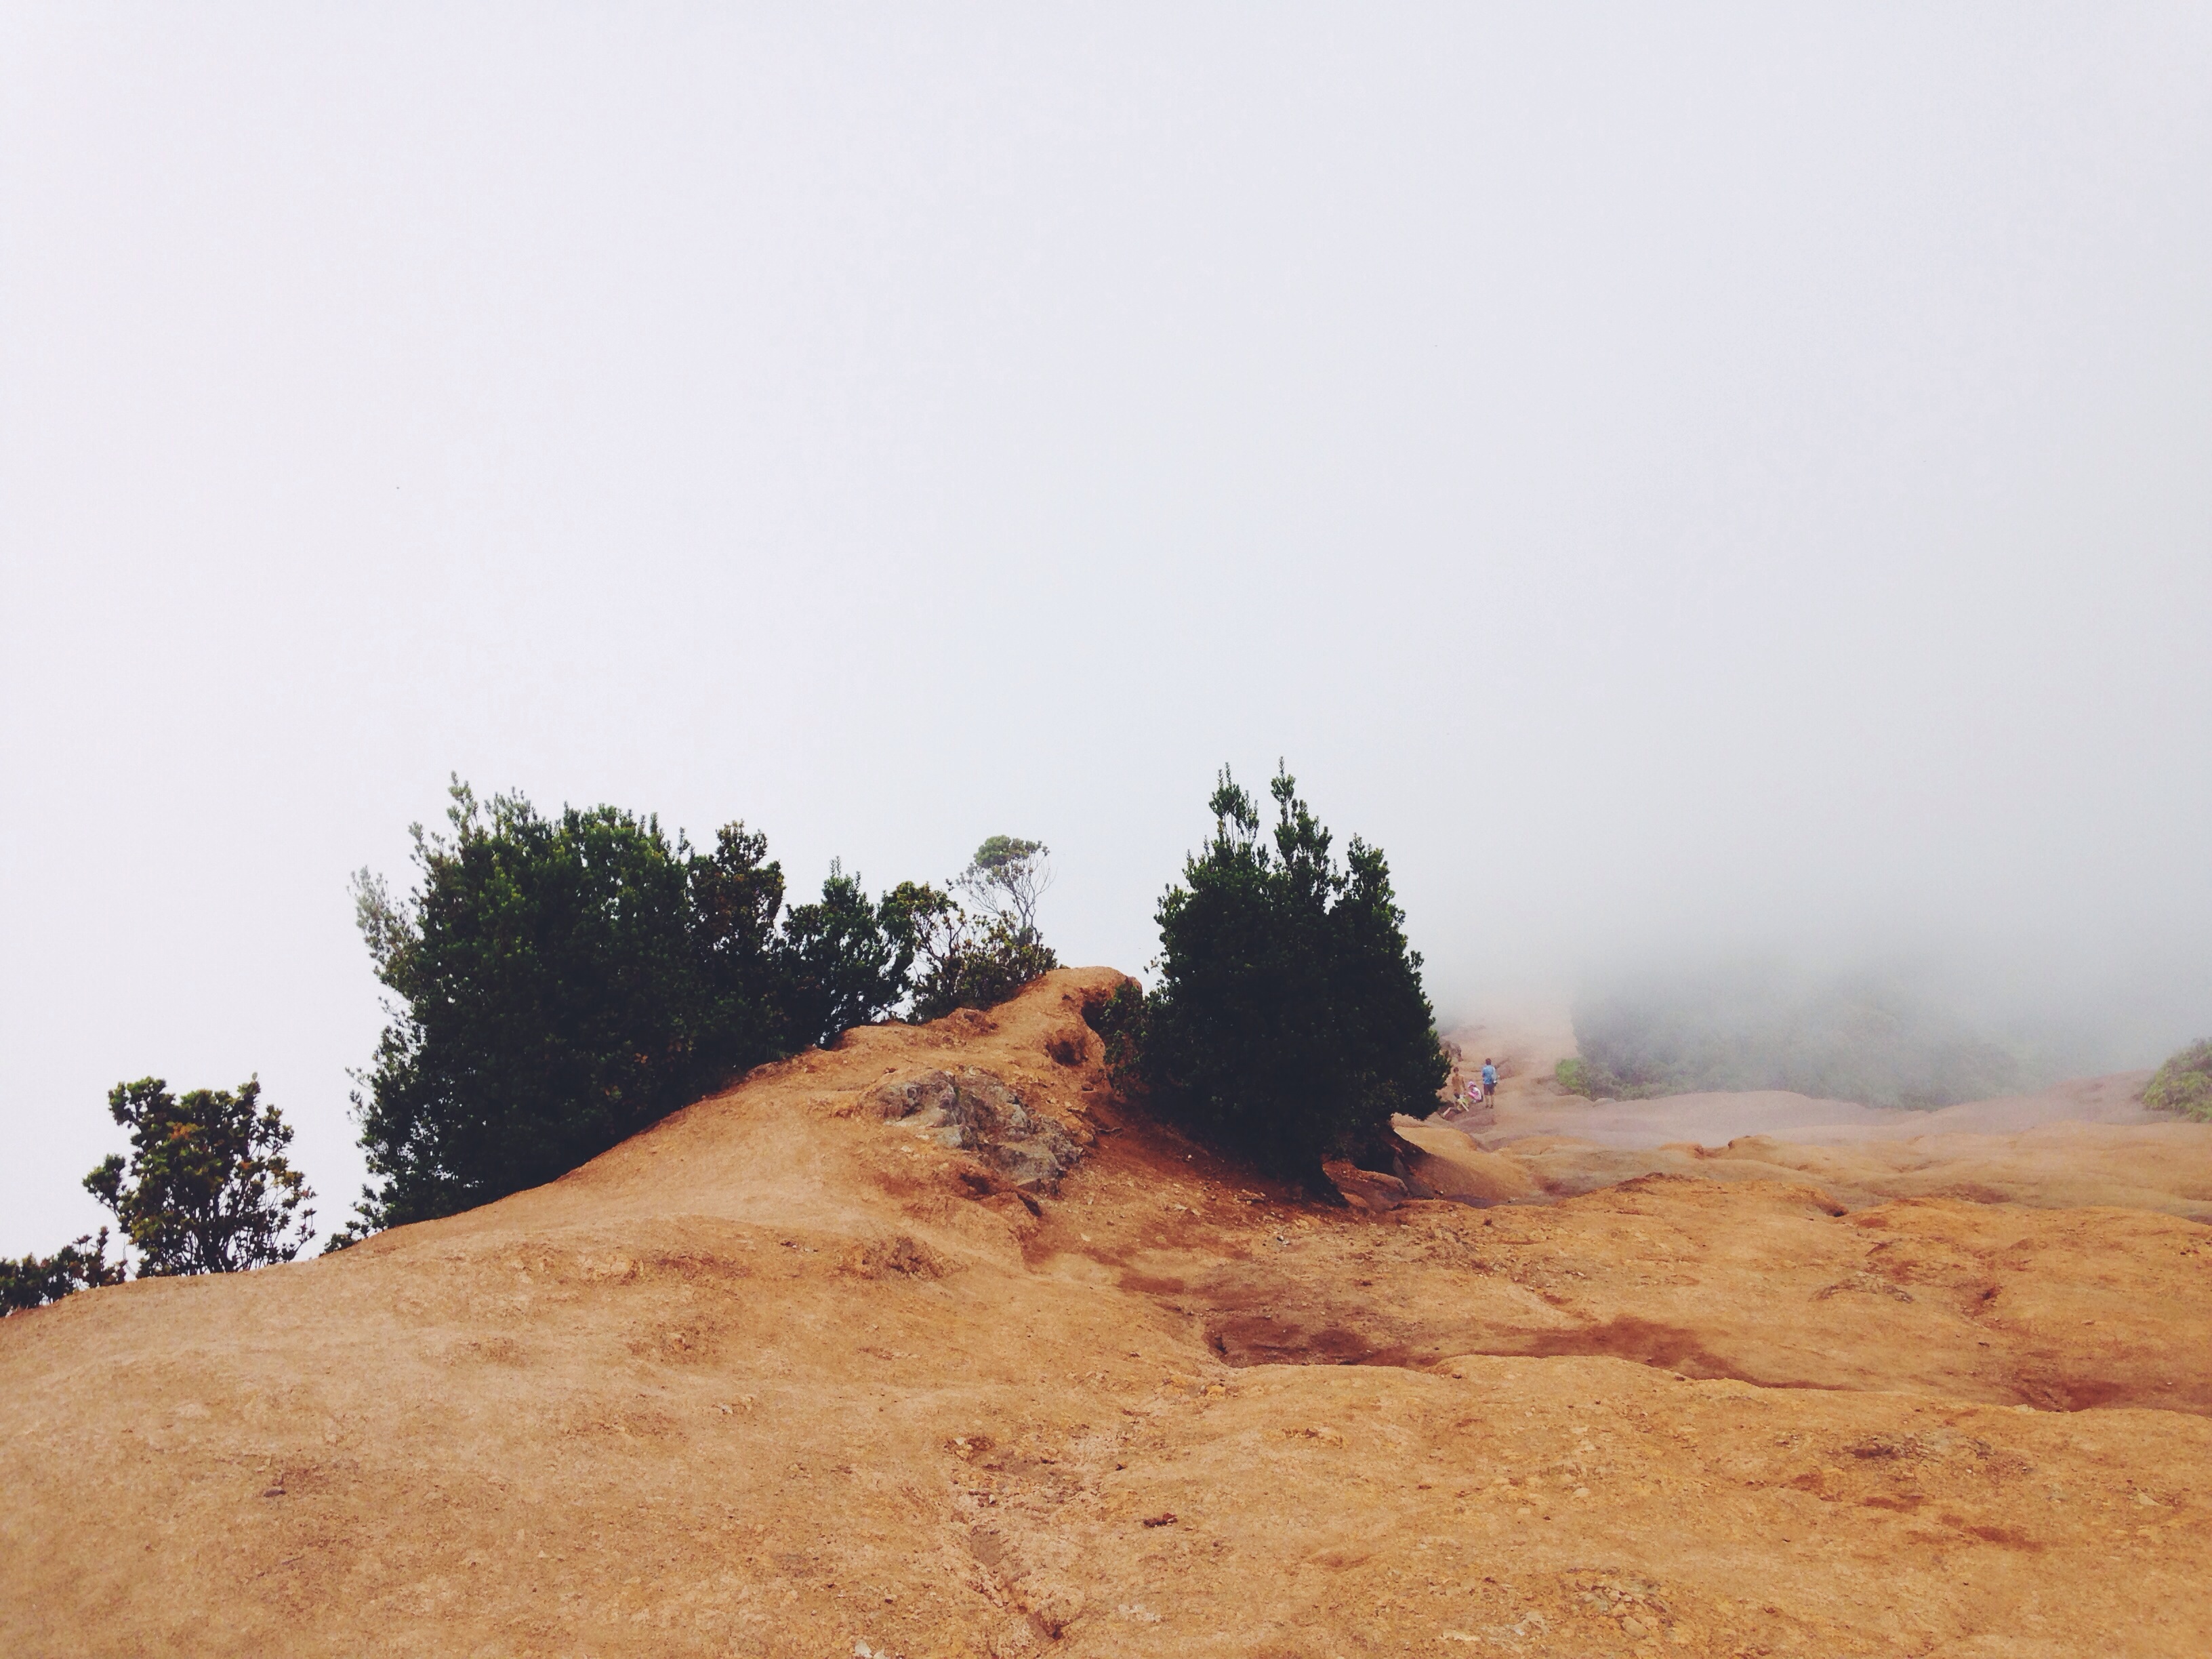
landscape, sand, mountain, fog, hill, desert, foggy, dry, soil, terrain, ridge, geology, plateau, habitat, landform, natural environment, geographical feature, atmospheric phenomenon, mountainous landforms